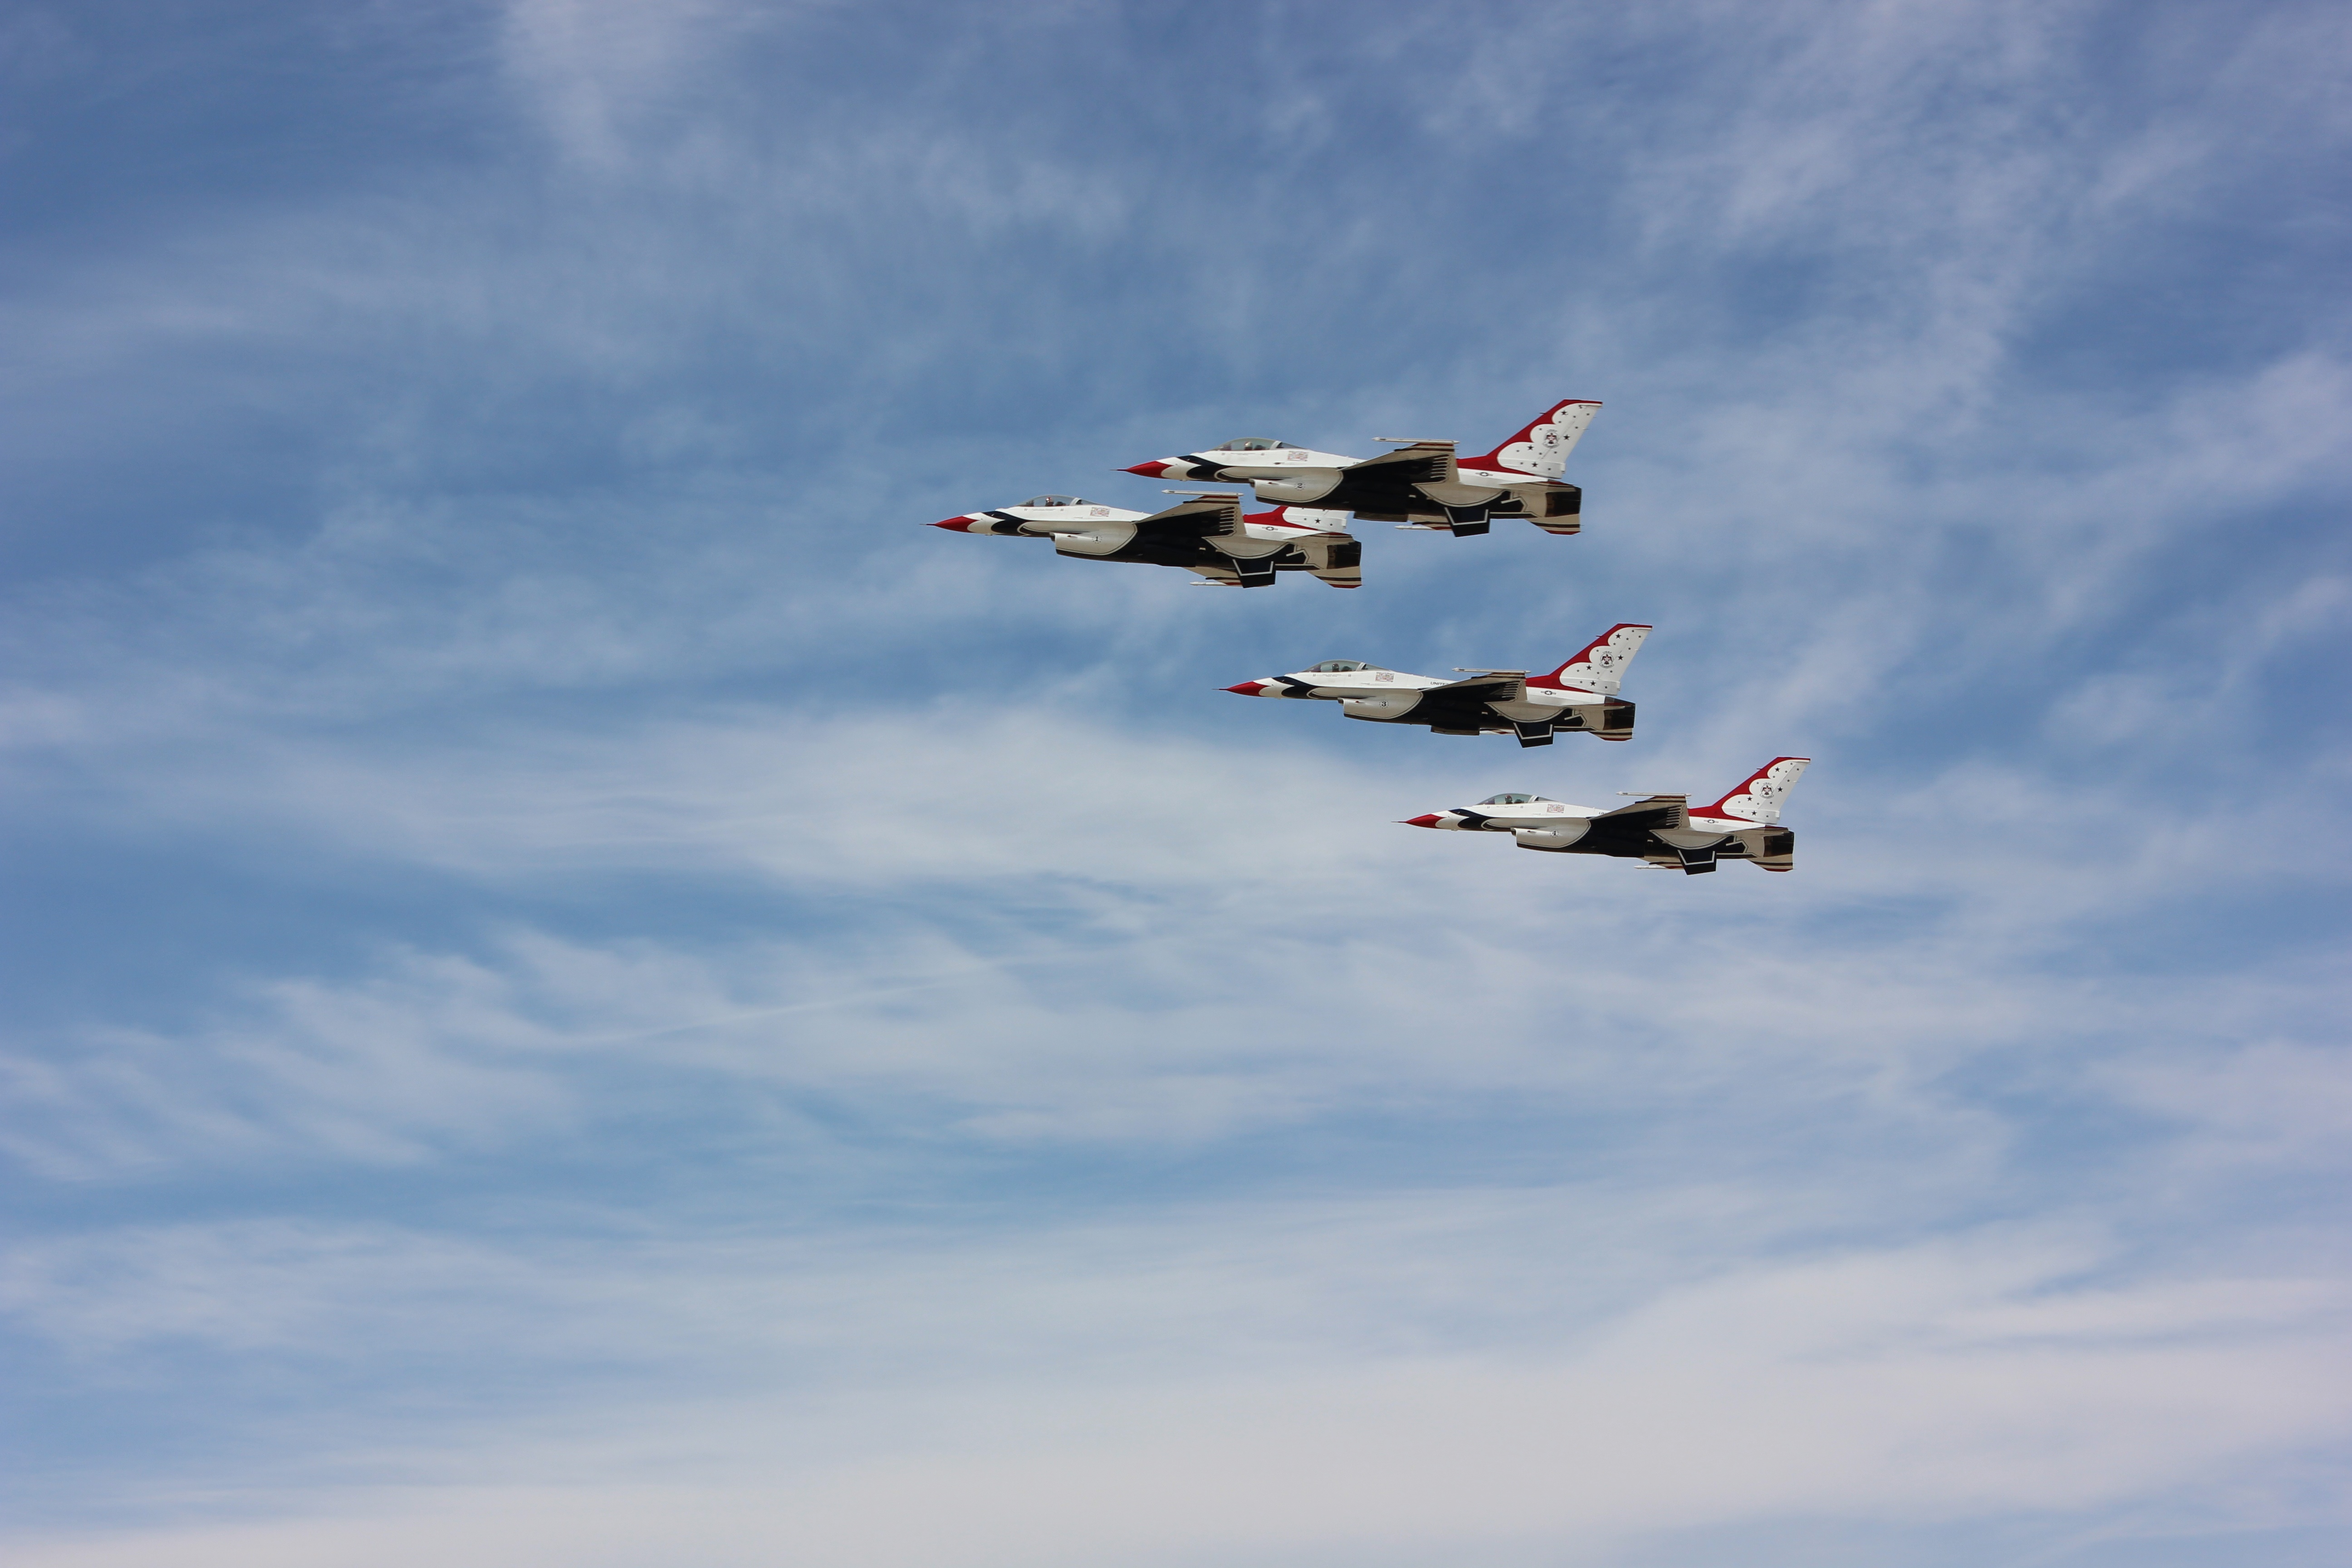
wing, sky, flying, airplane, aircraft, vehicle, airline, aviation, flight, airplanes, jet fighter, planes, airshow, takeoff, air show, air force, formation flight, jet aircraft, aerobatics, fighter aircraft, military aircraft, atmosphere of earth, general aviation, stunt flying, jet planes, acrobatic flight